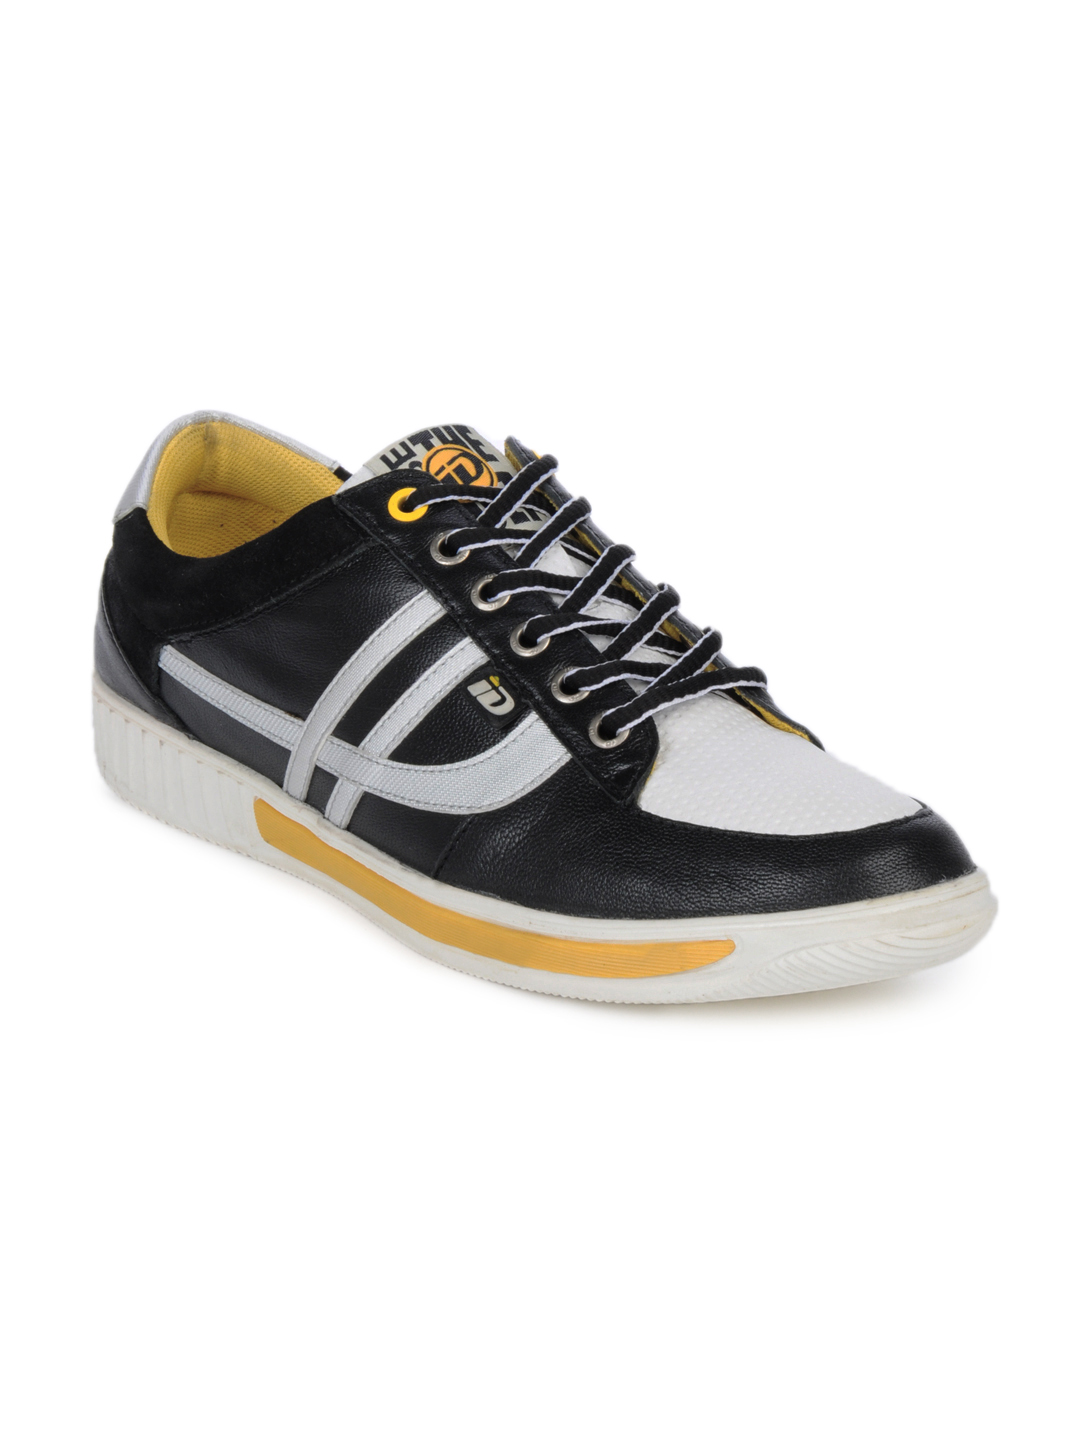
ID Men Black Shoes
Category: Footwear / Shoes / Casual Shoes
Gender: Men
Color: Black
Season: Fall 2012
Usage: Casual